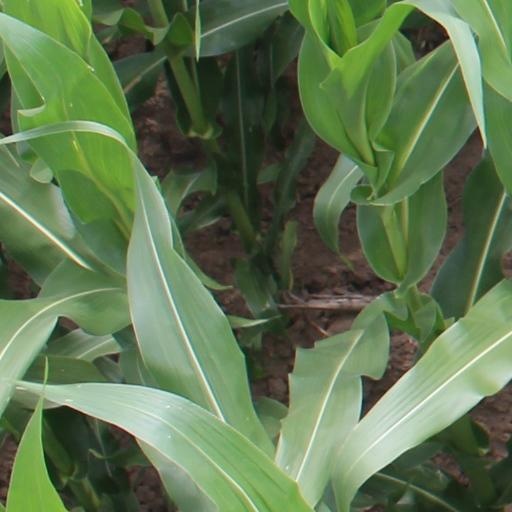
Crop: maize; corn